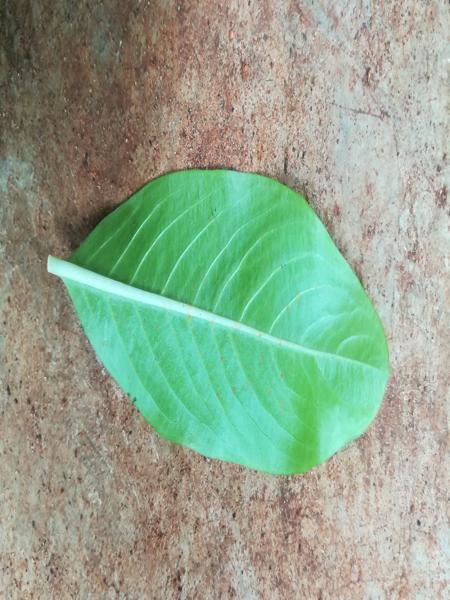
Plant: Catharanthus